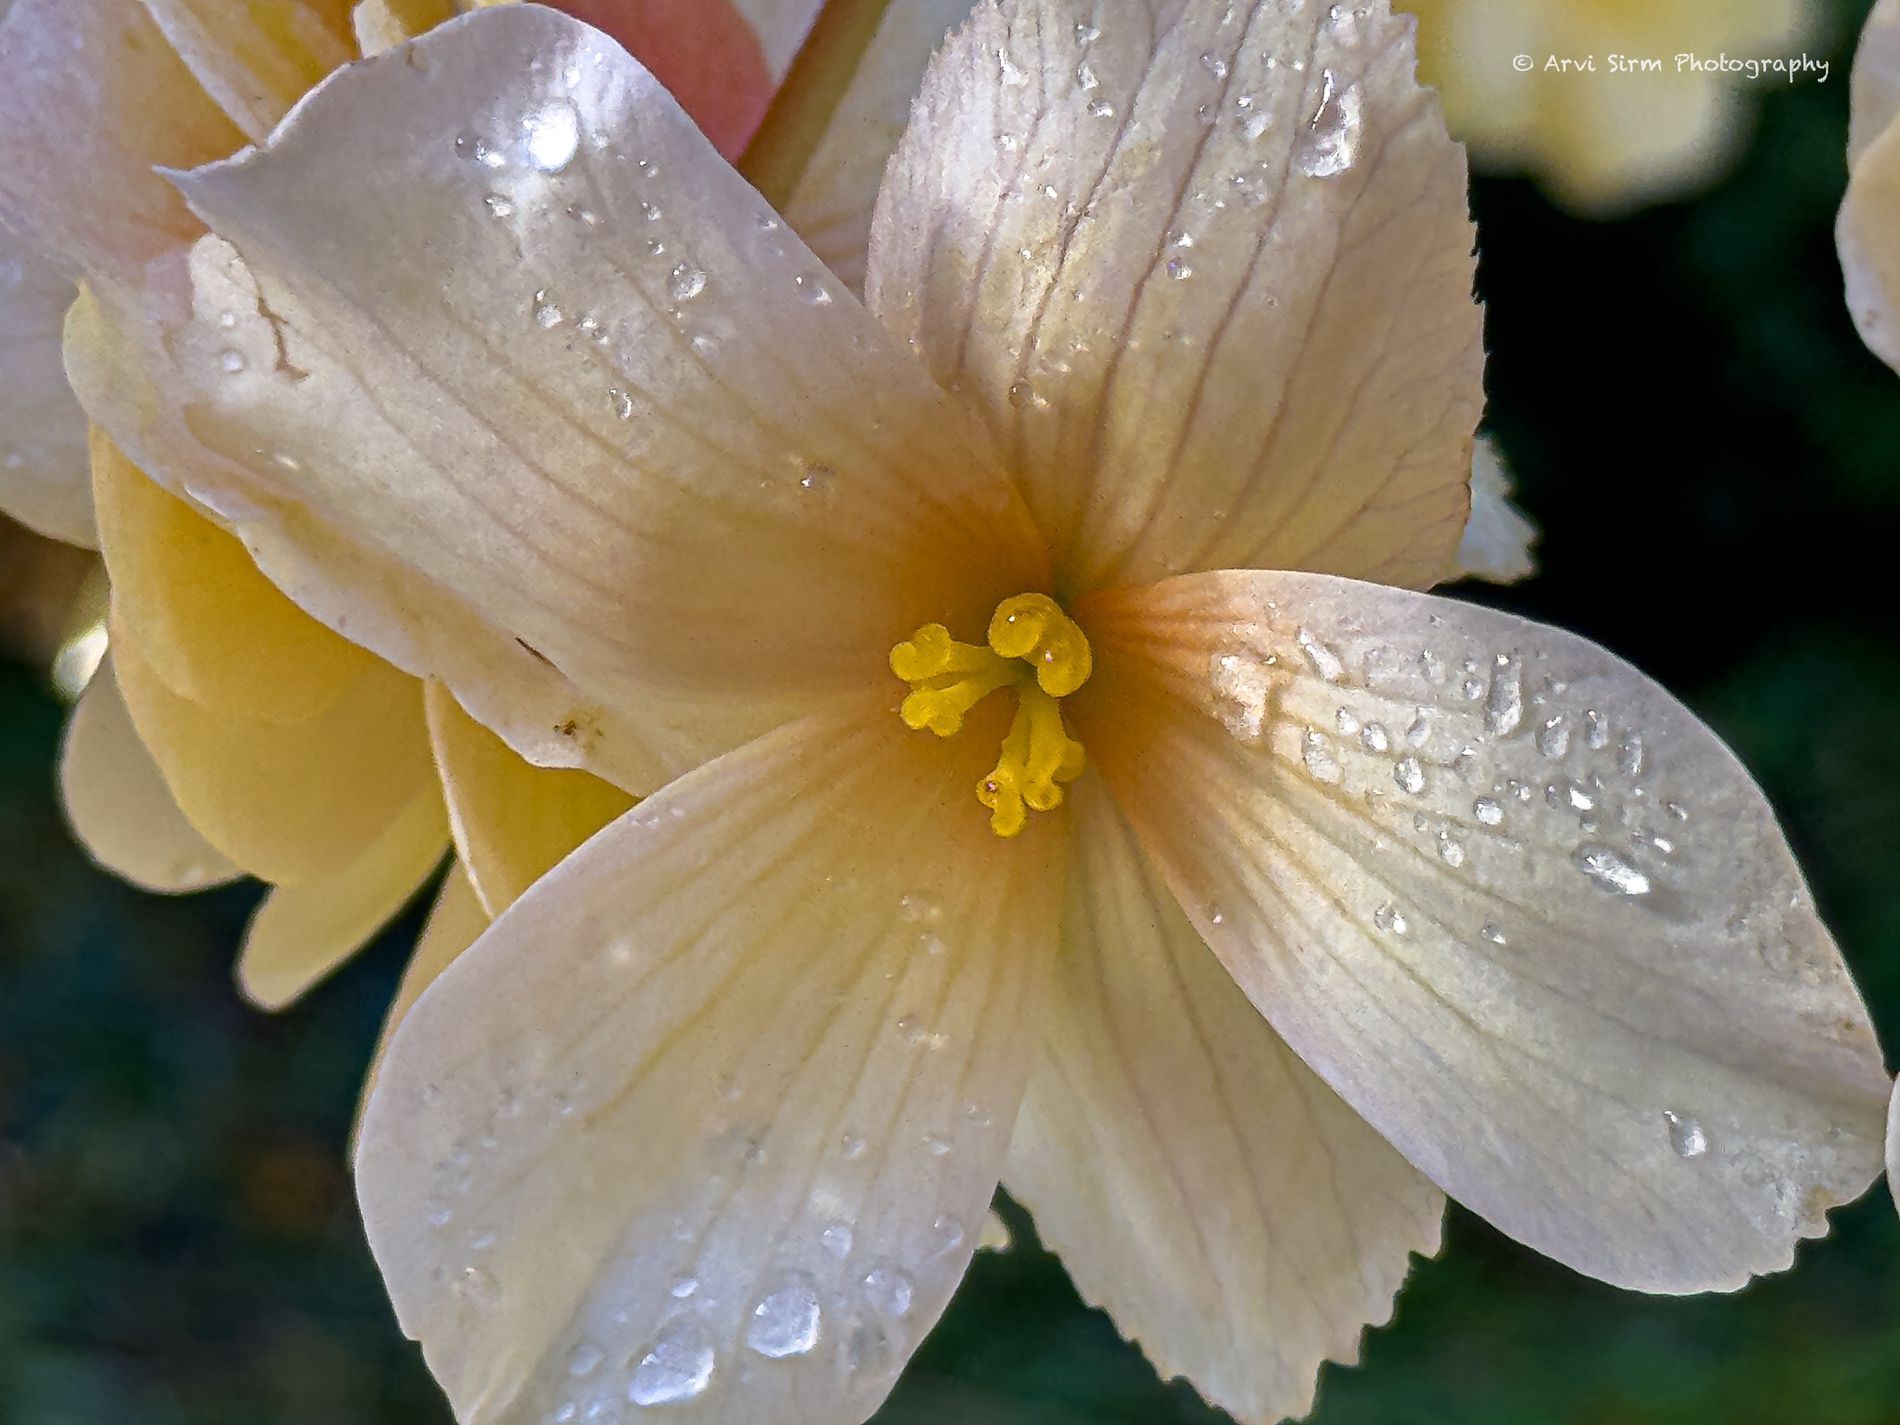
Dewy Flowers
The image shows dewy Turnera flowers with white and yellow petals. The background is green, suggesting a garden. The watermark identifies the photographer as "@Arvi Sirm Photography."
A close-up shot of dewy Turnera flowers with white and yellow petals suggesting rain and creating a calm and serene atmosphere. The green blurred background suggests a garden and highlights the flower's fine details, texture, and natural imperfections.
Labels: Flower, Petal, Plant, Geranium, Pollen, Daffodil, Anther, Hibiscus, Droplet, Turnera, garden, watermark, Dewy Flowers
Camera: Apple iPhone 15 Pro Max
Lens: iPhone 15 Pro Max back triple camera 6.765mm f/1.78
Aperture: F1.8
Exposure: 1/300 sec
ISO: 64
Focal length: 6.764999866